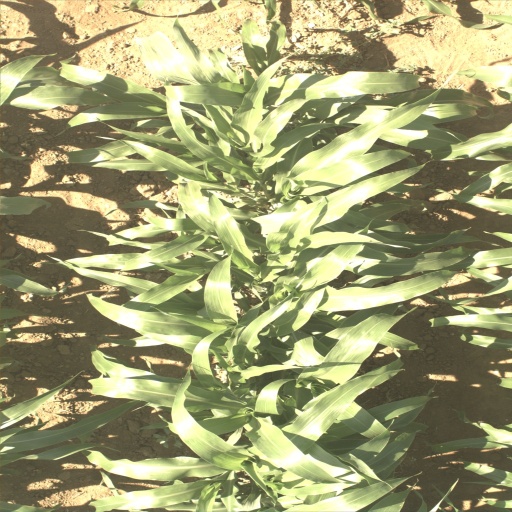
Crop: sorghum